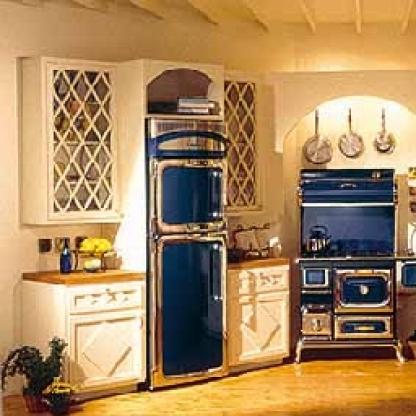
Scene: Indoor